ROM cartridge

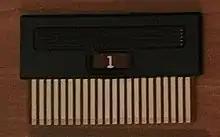
First cartridge-like jumper card for the Magnavox Odyssey

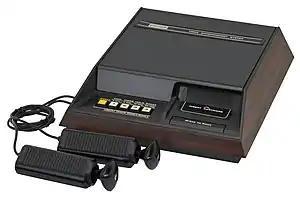
The Fairchild Channel F was the first video game console to feature games on interchangeable ROM cartridges.

A precursor to modern game cartridges of second generation video consoles was introduced with the first generation video game console Magnavox Odyssey in 1972, using jumper cards to turn on and off certain electronics inside the console. A modern take on game cartridges was invented by Wallace Kirschner, Lawrence Haskel of Alpex Computer Corporation as well as Jerry Lawson at Fairchild Semiconductor, for use with the Fairchild Channel F home console in 1976. This cartridge approach became popular with the release of the Atari 2600 the following year. From the late 1970s to mid-1990s, the majority of home video game systems were cartridge-based.